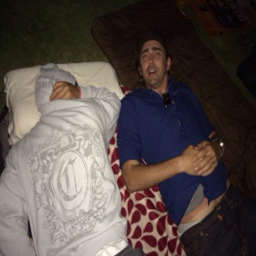
these pictures are killing me !